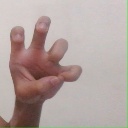
अक्षर: छ